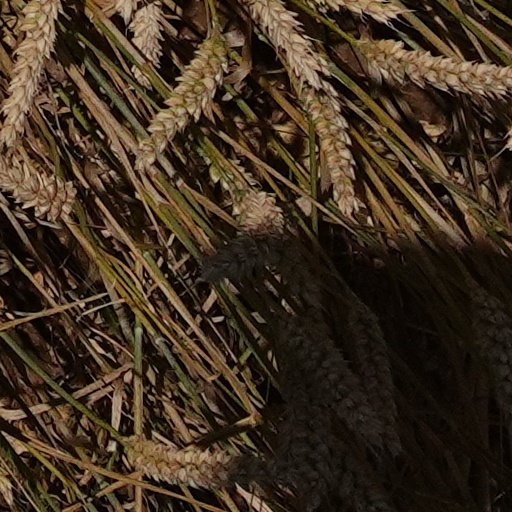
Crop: wheat